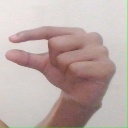
अक्षर: ग